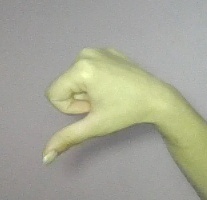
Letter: waw